Lyle Green

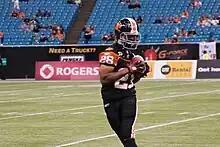
Green in 2009

Lyle Green (born February 4, 1976, in Kitchener, Ontario) is a former gridiron football fullback. He was a member of the BC Lions and Calgary Stampeders.